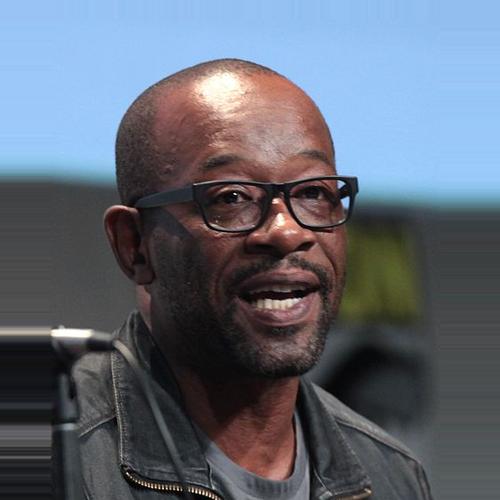
Age: 49